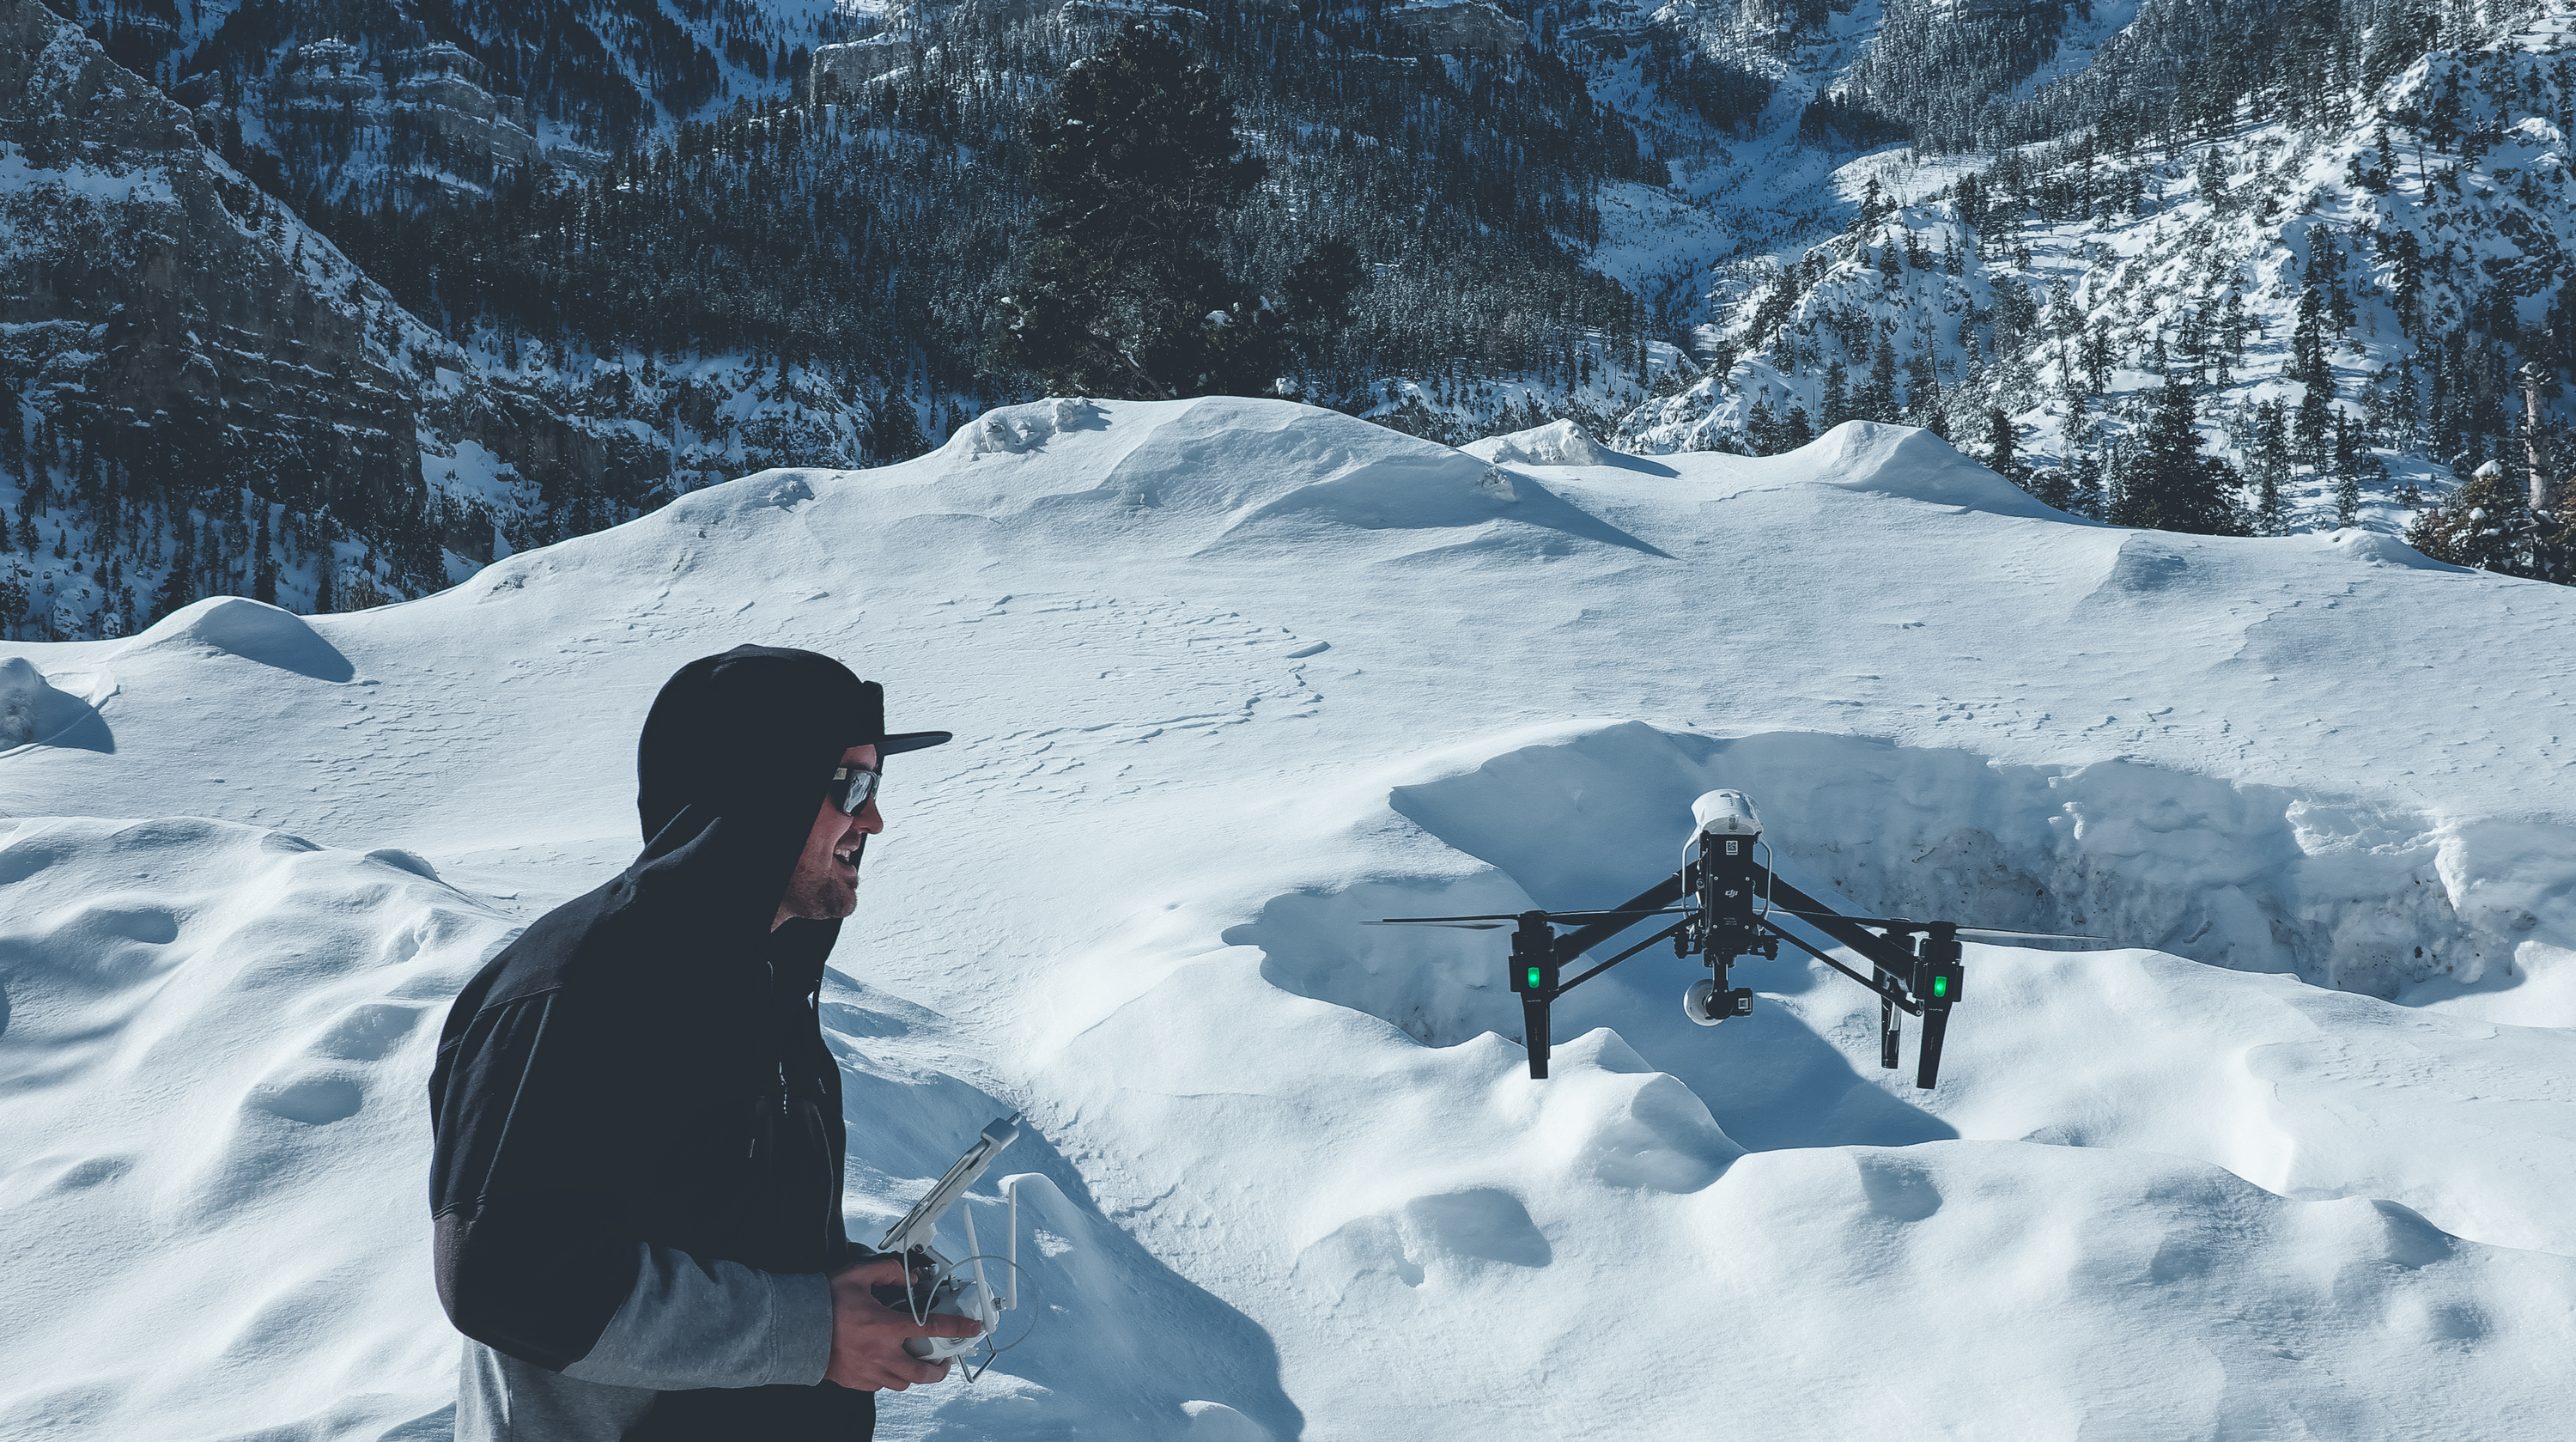
man, mountain, snow, winter, camera, adventure, mountain range, flying, weather, extreme sport, season, summit, drone, mountaineering, alps, footwear, freezing, ski touring, ski mountaineering, geological phenomenon